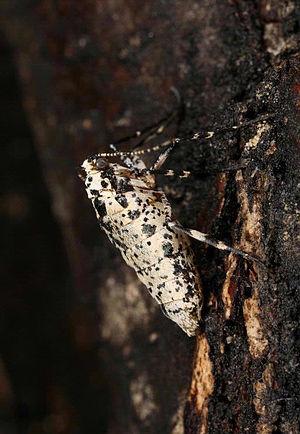
L’Hibernie défeuillante, Erannis defoliaria, est une espèce de lépidoptères de la famille des Geometridae, présente dans toute l'Europe jusqu'au Caucase.